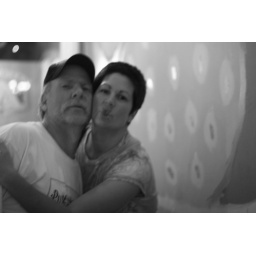
fish mural = fish face = random man jumping in the picture. of course!